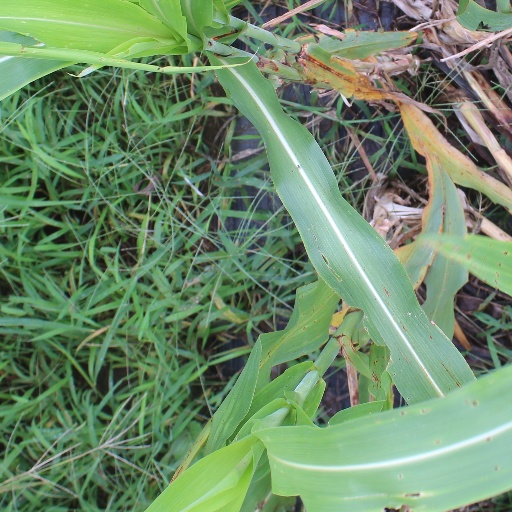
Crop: sorghum